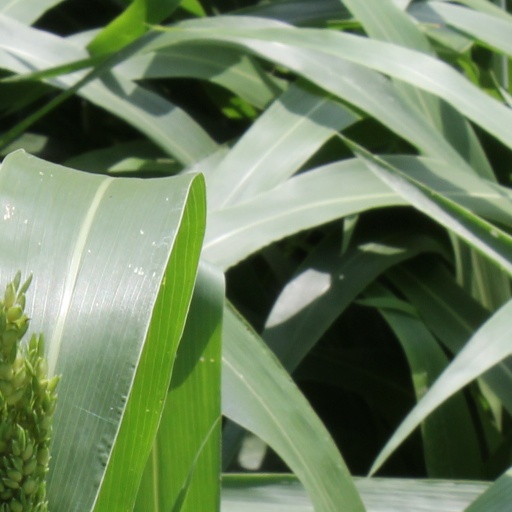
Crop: sorghum